Jason Kerrison

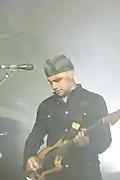
Kerrison performing at TechFest in 2008

Jason Mark Kerrison (born October 15, 1976) is a New Zealand singer-songwriter, producer, and former radio broadcaster, best known as the lead singer of the band Opshop.